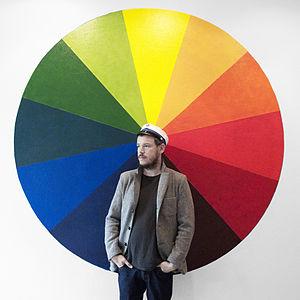
Jorge Antonio Labanda Blanco dit Jordi Labanda est un designer et illustrateur, né à Mercedes en Uruguay en 1968. Il vit à Barcelone depuis ses trois ans.